Bob Layton

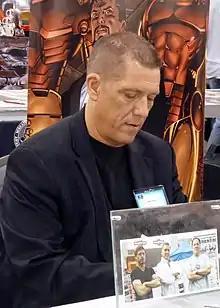
Layton in 2013

In December 2000, Layton launched Future Comics, with Dick Giordano, Allen Berrebbi, and David Michelinie. Layton acted as editor-in-chief, Berrebbi was CFO and director of marketing, Michelinie was head writer, Giordano was art director, and Skip Farrell was the publisher. Between 2000 and 2002, they prepared to revolutionize the direct market system by bypassing distributors and selling direct to customers and shops through the Internet.